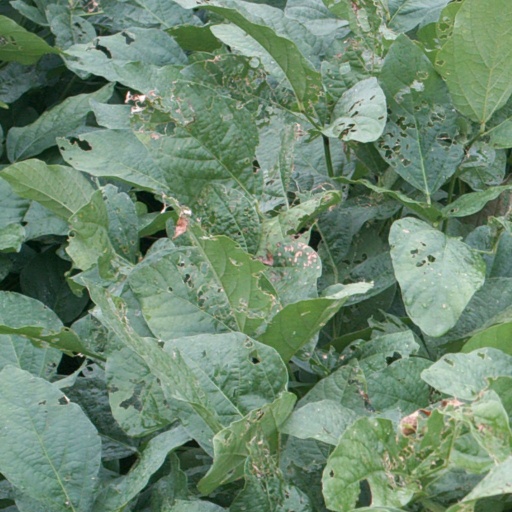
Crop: soybean